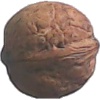
Label: Walnut 1